Bakerman (film)

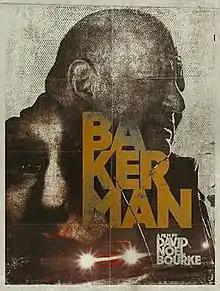

Bakerman is a feature film written and directed by David Noel Bourke. It stars Mikkel Vadsholt as Jens, alongside Siir Tilif, Brian Hjulmann, and Mia Lerdam. The movie evolved from a previous project, "White Pig", whose scope was too large to shoot independently, so the filmmaker took one character and developed a movie about him.